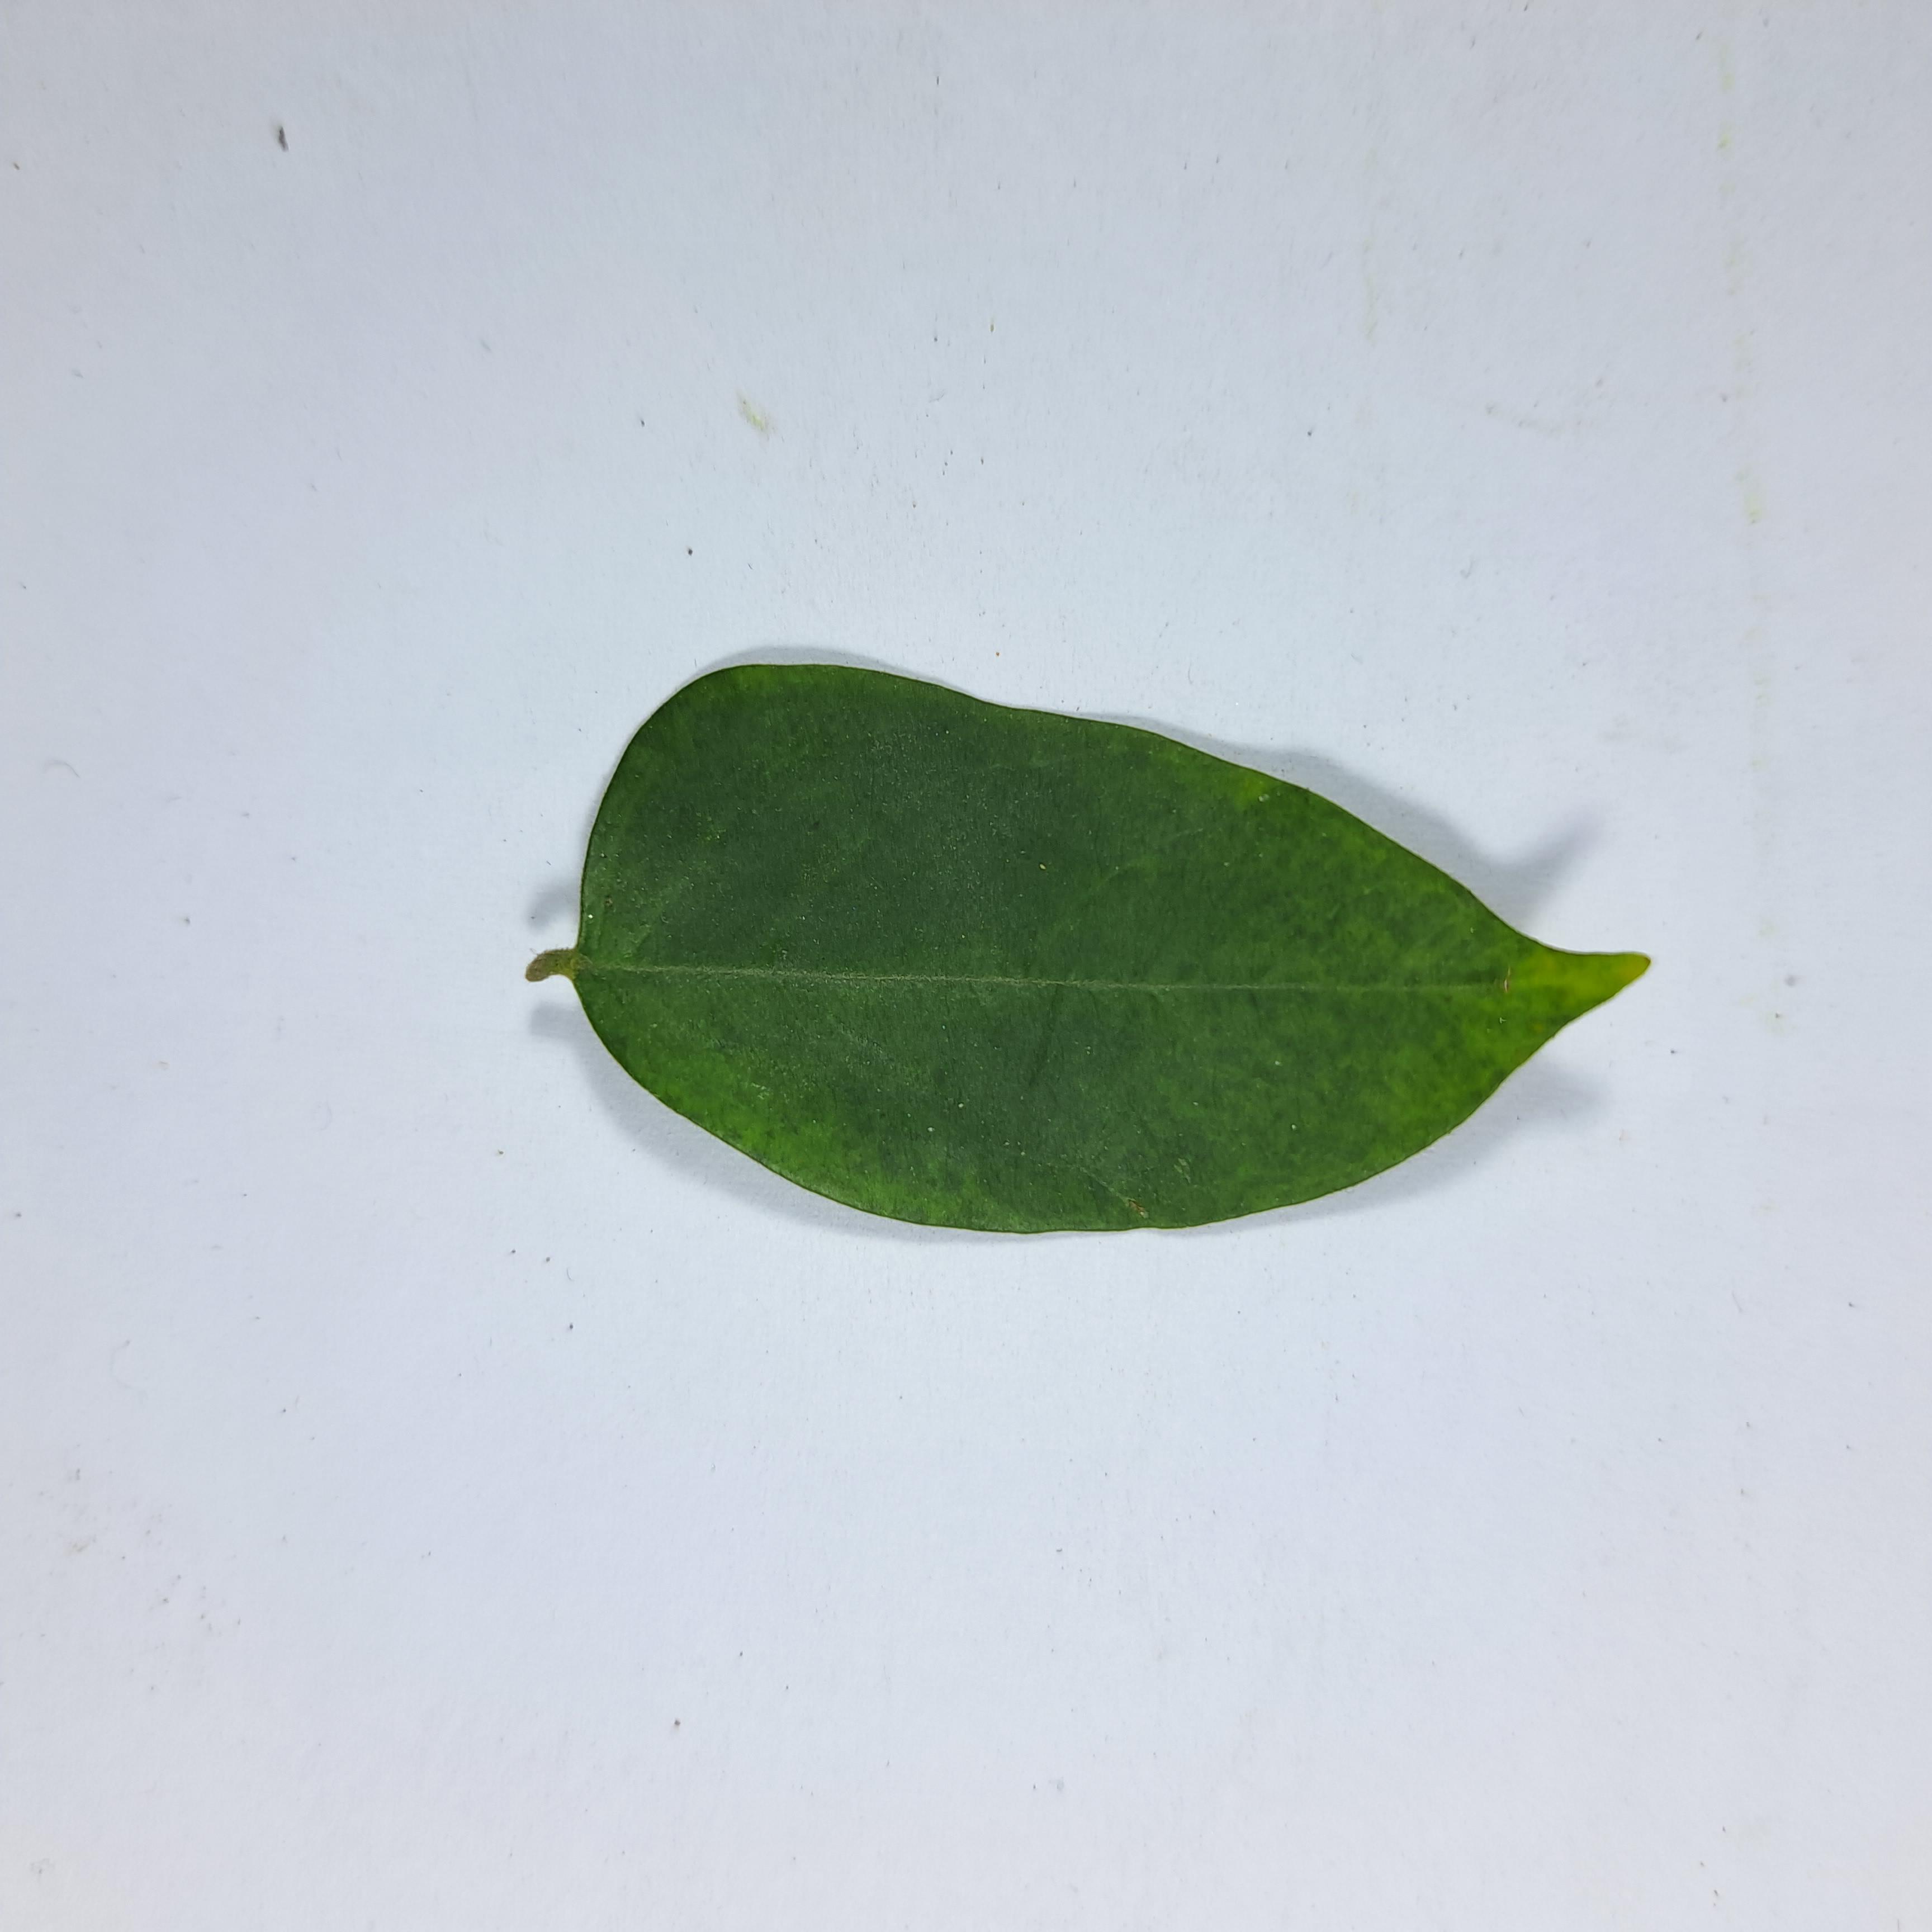
Label: Healthy Leaves